Frederic Kimber Seward

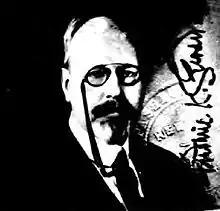
Seward in 1925 passport application

Frederic Kimber Seward Sr. (sometimes misspelled Frederick) (March 23, 1878 – December 7, 1943) was a prominent corporate lawyer in New York City. He was a passenger on the , and later chaired a survivors' committee that honored the rescue ship .